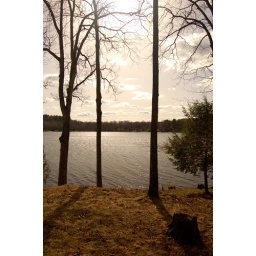
trees by the lake